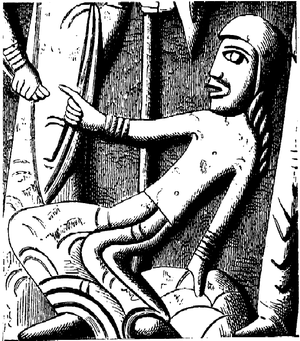
Tryde Kirke
Kvindefigur på døbefonten.
Tryde Kirke blev bygget i 1160 i Tryde i Skåne. Årstallet 1160 står skrevet på pergament, som blev fundet i kirkens alterbord i 1798.